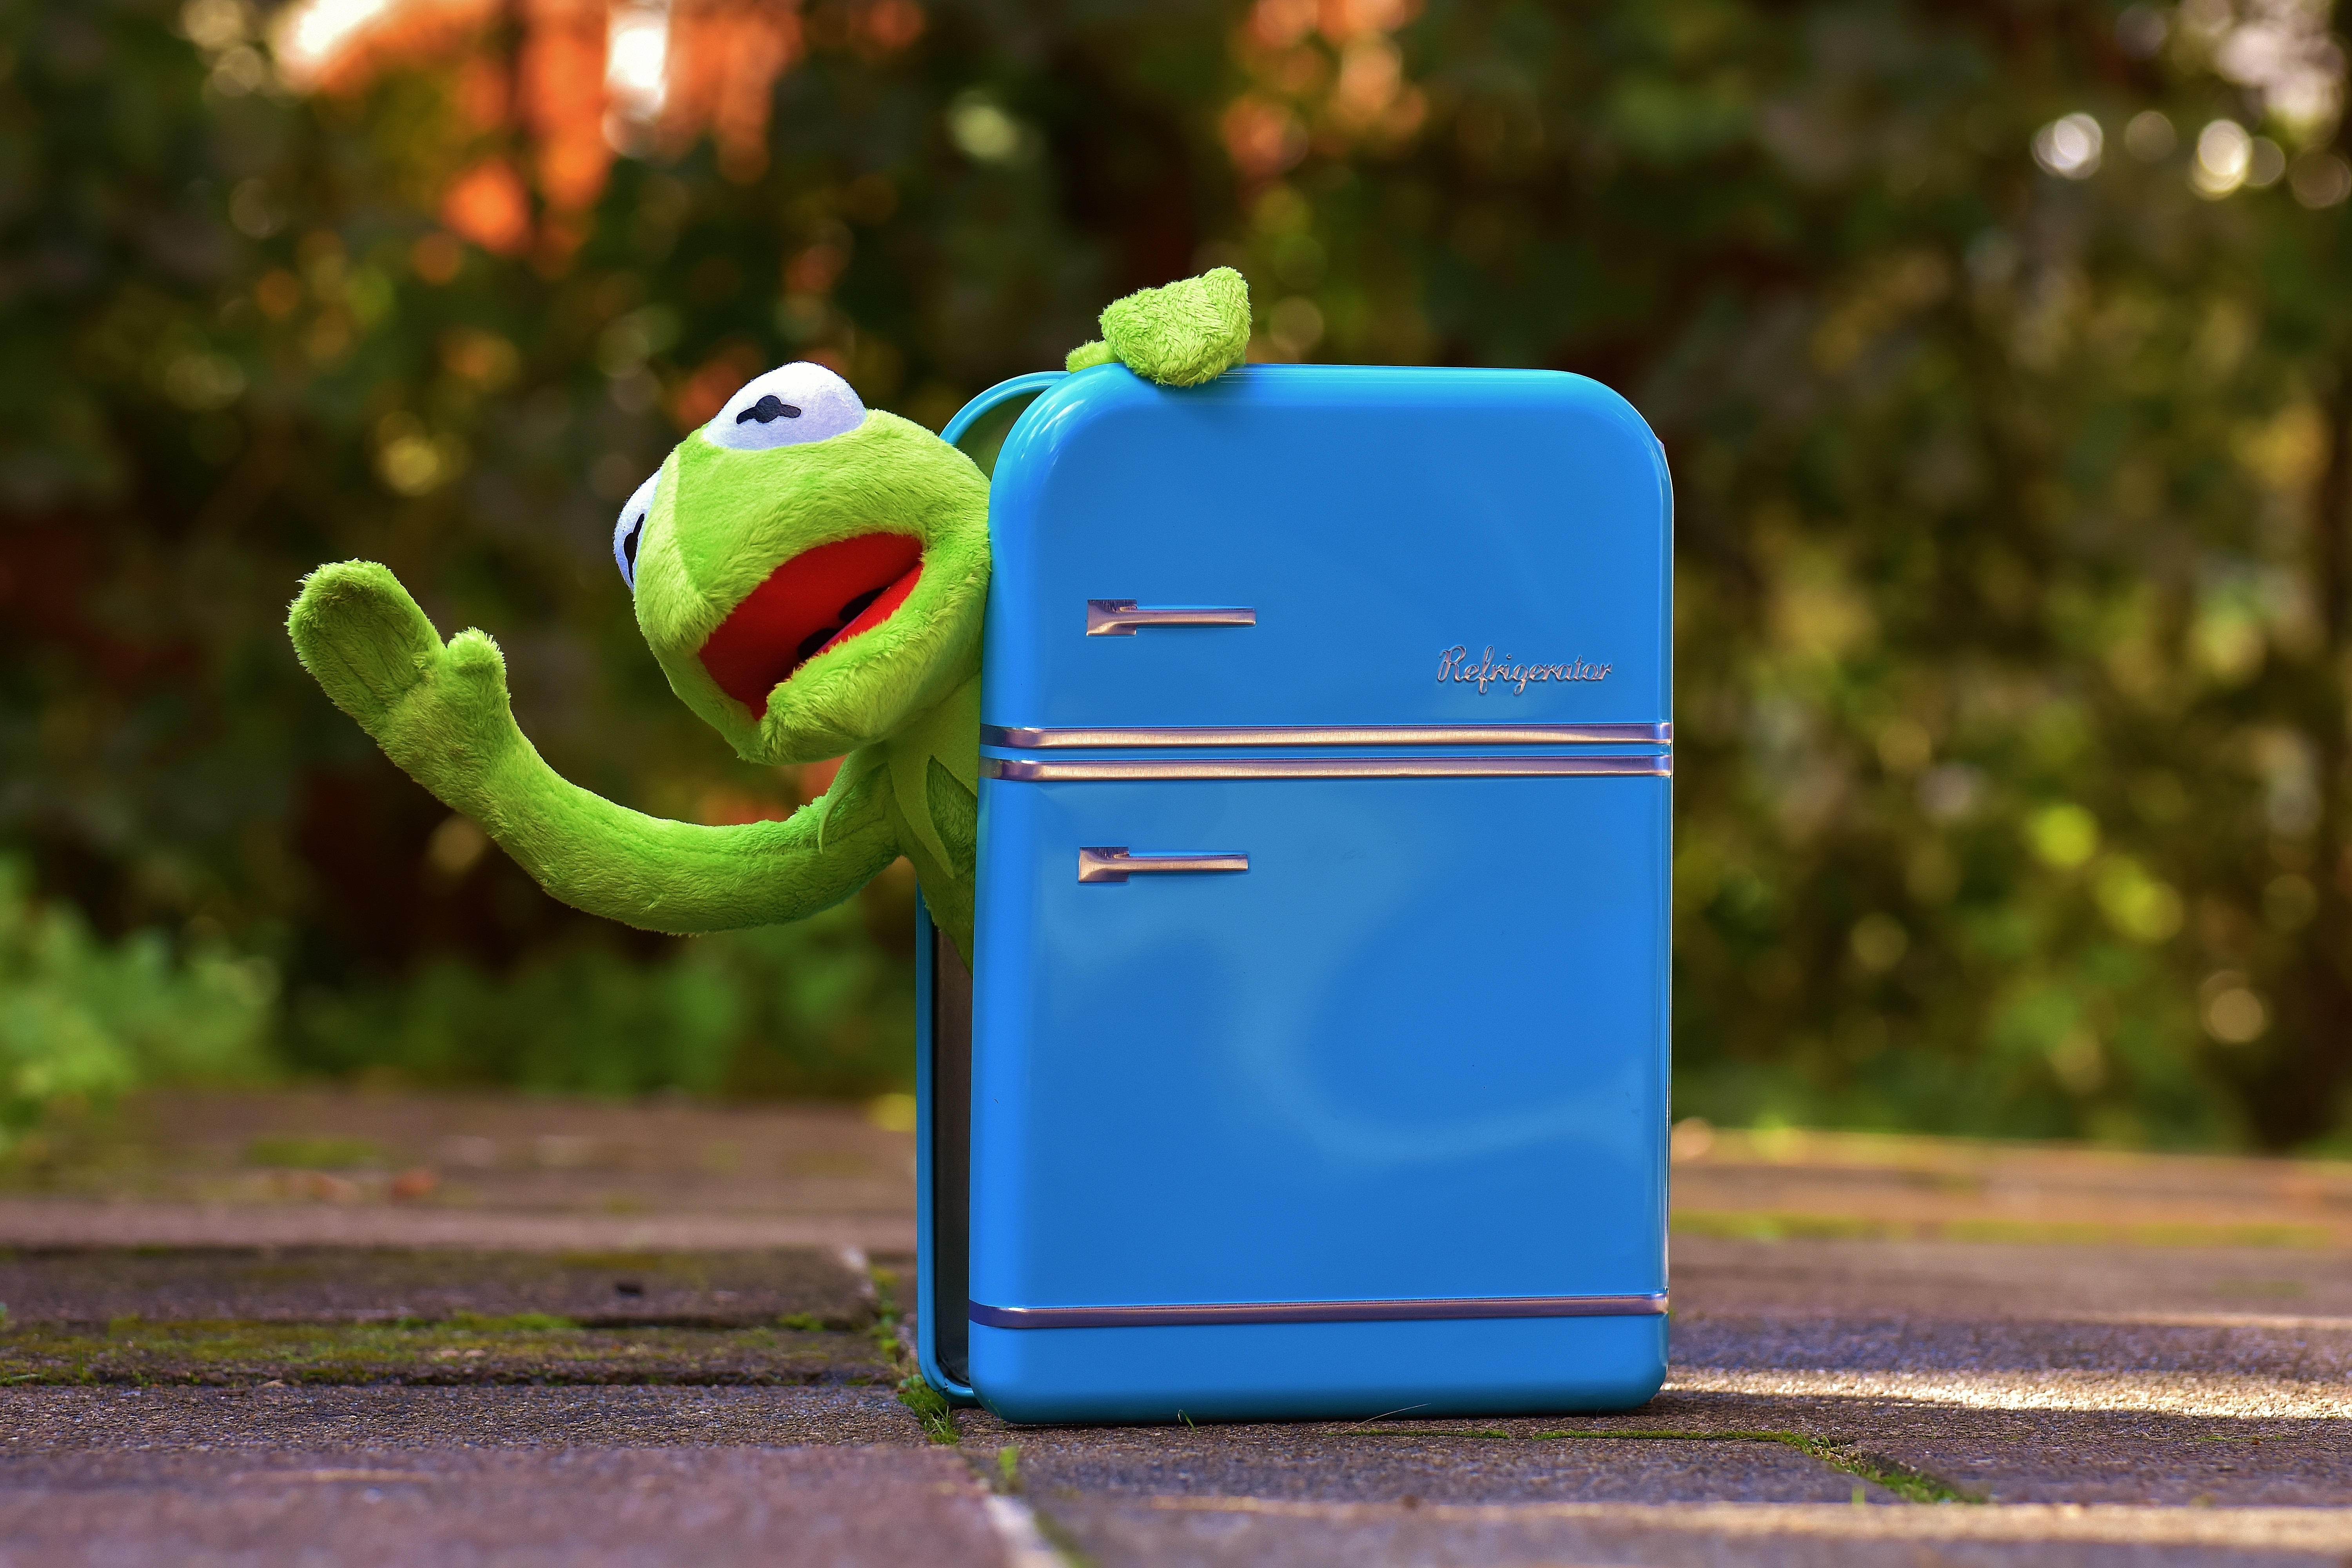
retro, wave, green, red, color, blue, frog, yellow, toys, funny, stuffed animal, kermit, refrigerator, soft toy